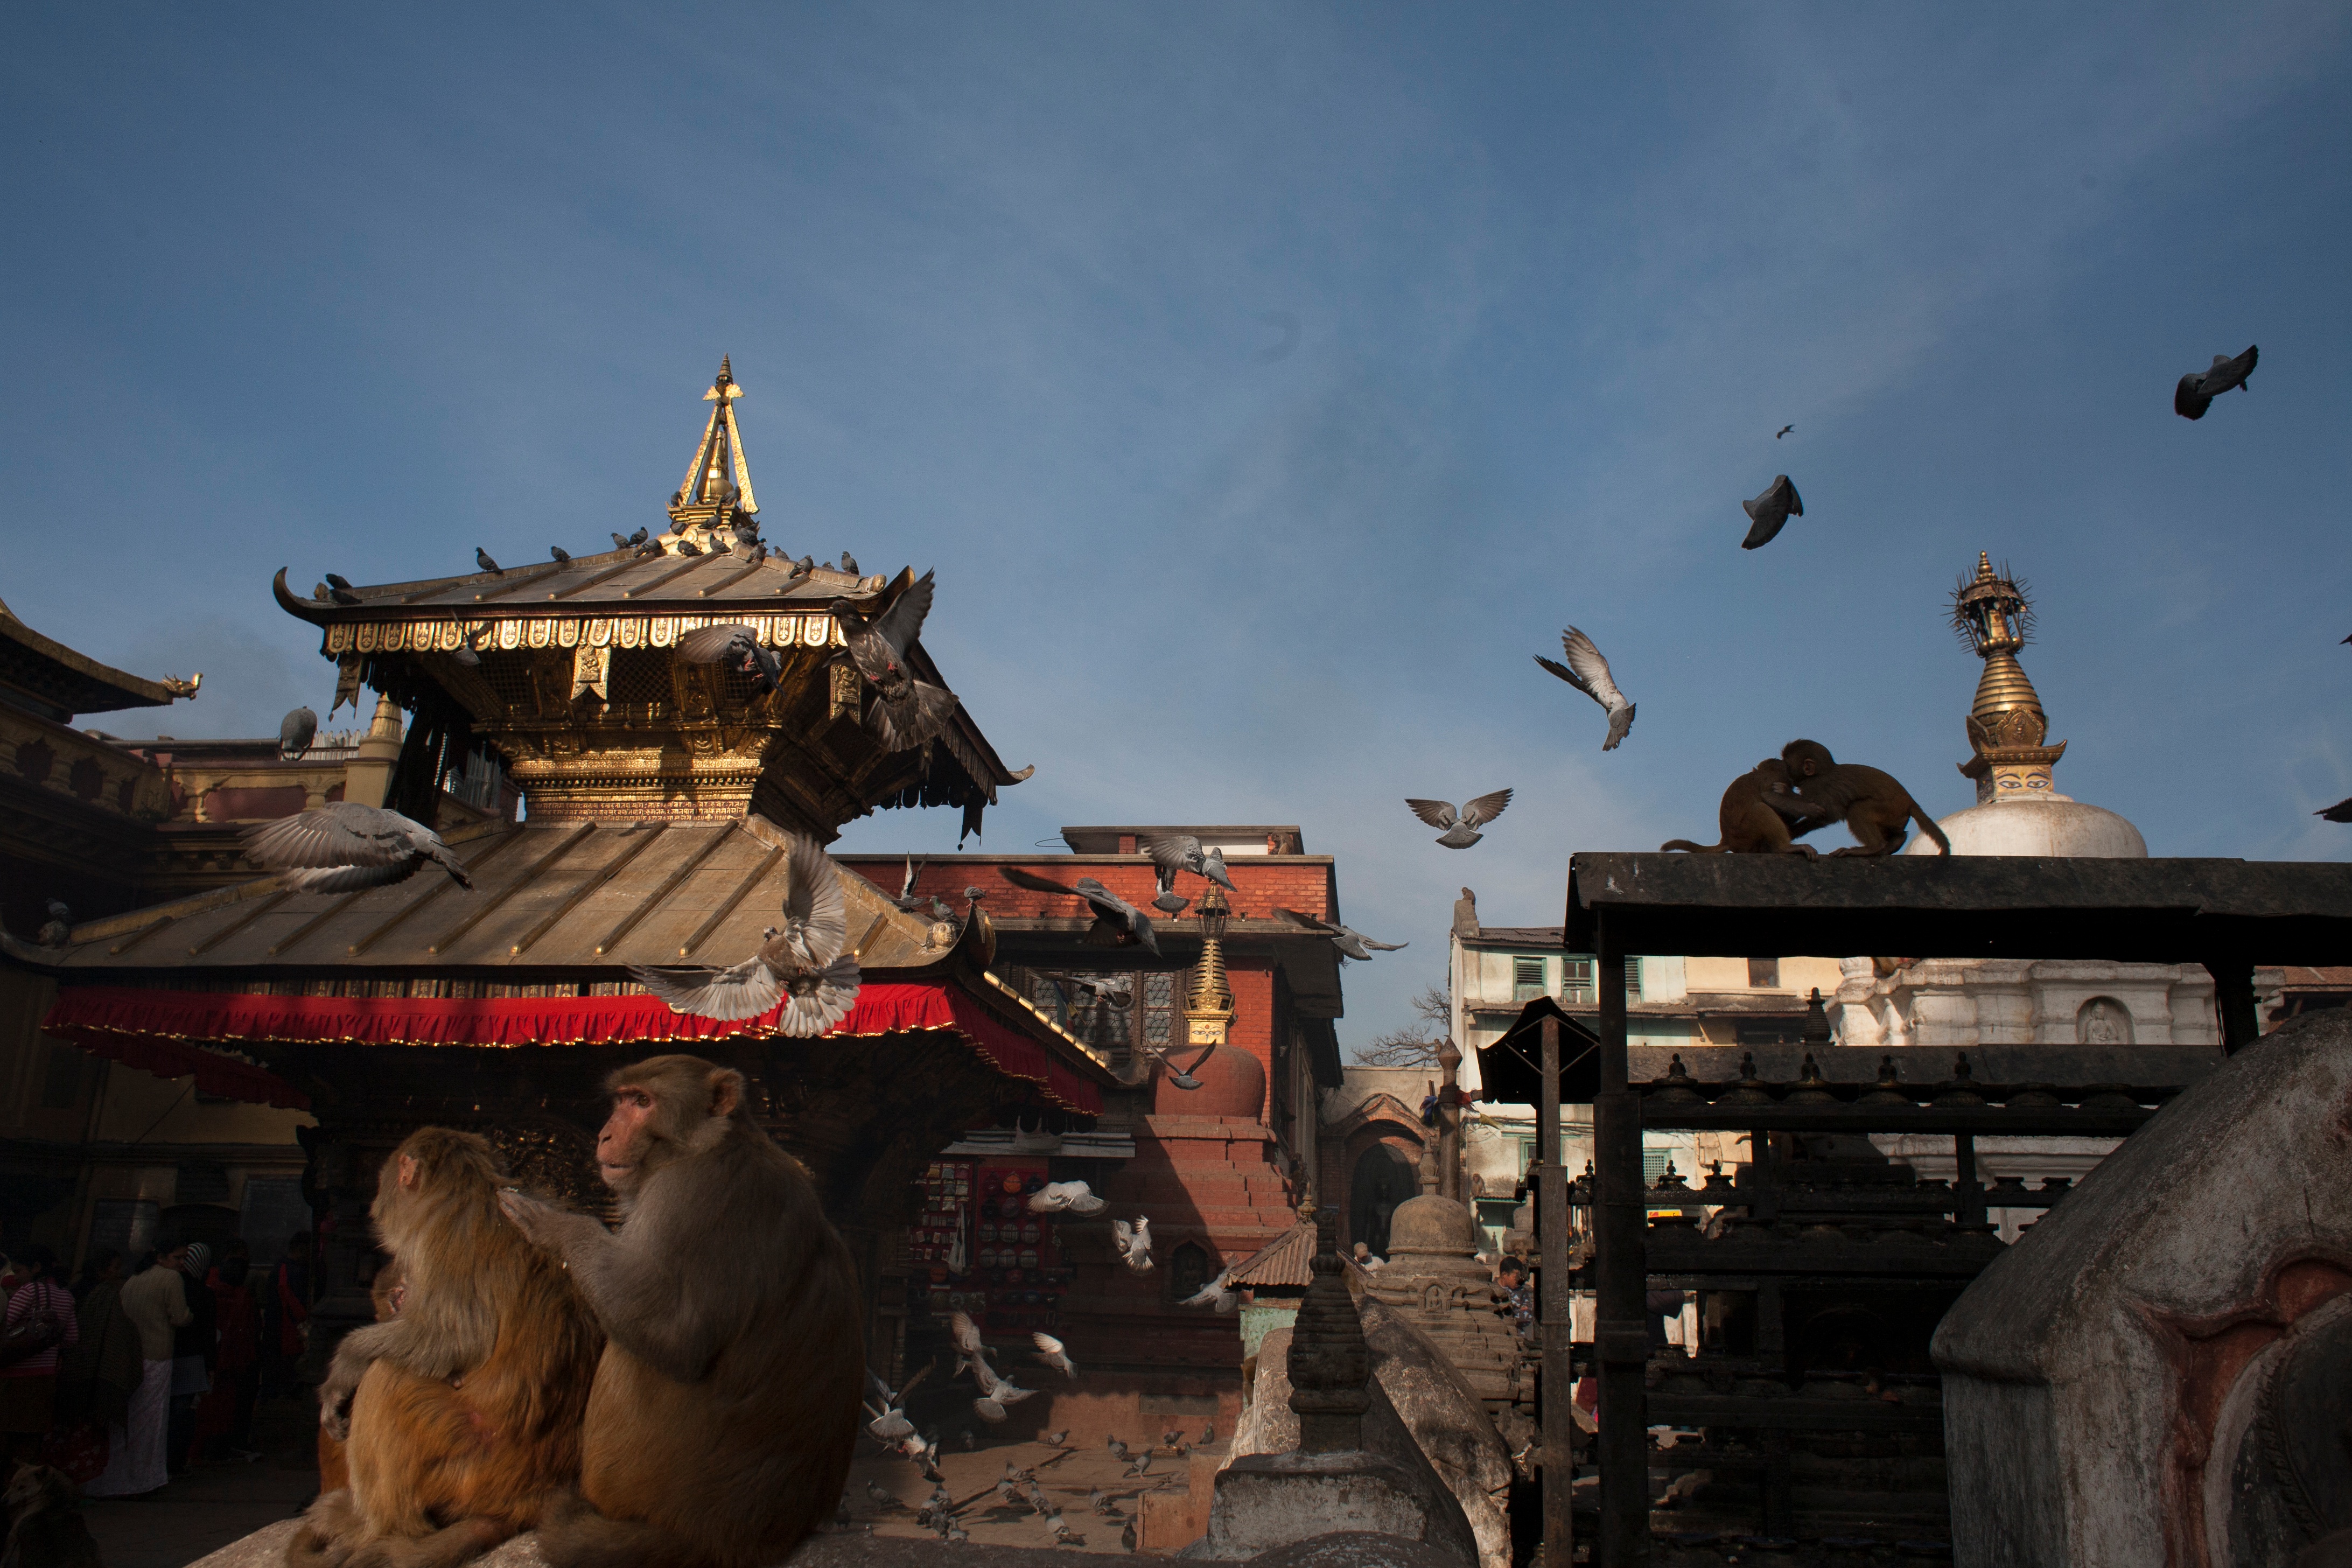
screenshot, temple, ancient history